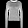
Label: Pullover